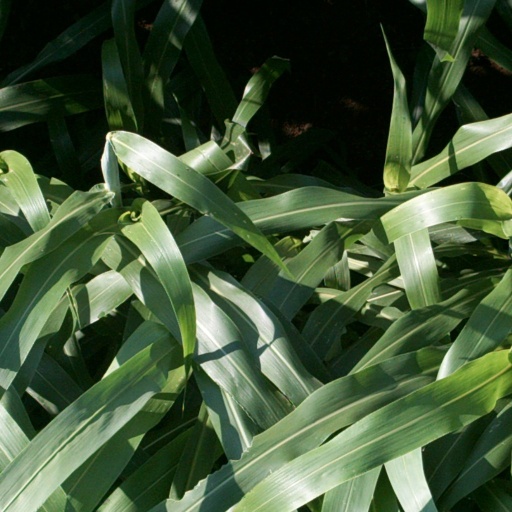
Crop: sorghum